Lynn Margulis

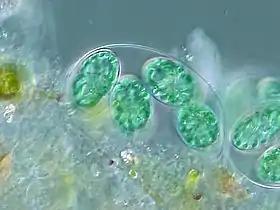
The chloroplasts of glaucophytes like this "Glaucocystis" have a peptidoglycan layer, evidence of their endosymbiotic origin from cyanobacteria.

In 1966, as a young faculty member at Boston University, Margulis wrote a theoretical paper titled "On the Origin of Mitosing Cells". The paper, however, was "rejected by about fifteen scientific journals," she recalled. It was finally accepted by "Journal of Theoretical Biology" and is considered today a landmark in modern endosymbiotic theory. Weathering constant criticism of her ideas for decades, Margulis was famous for her tenacity in pushing her theory forward, despite the opposition she faced at the time. The descent of mitochondria from bacteria and of chloroplasts from cyanobacteria was experimentally demonstrated in 1978 by Robert Schwartz and Margaret Dayhoff. This formed the first experimental evidence for the symbiogenesis theory. The endosymbiosis theory of organogenesis became widely accepted in the early 1980s, after the genetic material of mitochondria and chloroplasts had been found to be significantly different from that of the symbiont's nuclear DNA.